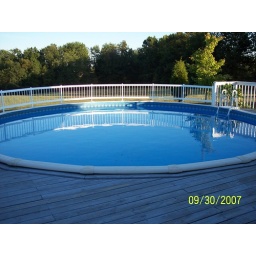
Beautiful above ground pool, with a custom deck and fencing built around it.